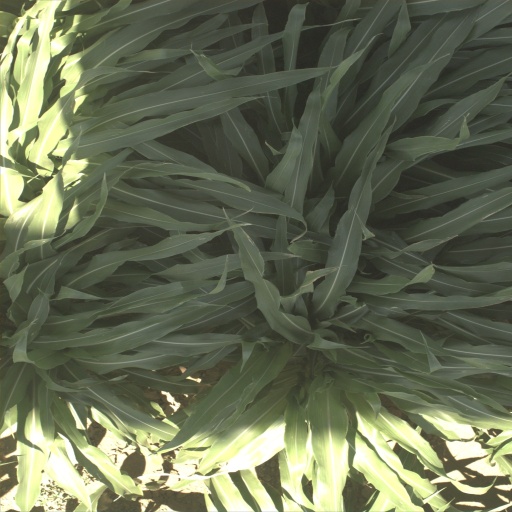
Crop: sorghum